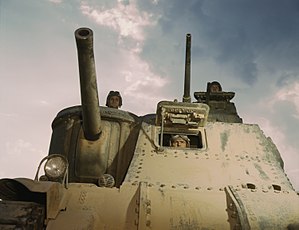
M3 Lee / Historie
M3 kampvogn set forfra
"M3 Lee var en amerikansk kampvogn, som blev anvendt under 2. verdenskrig. I Storbritannien blev kampvognen kaldt ""General Lee"" efter den amerikanske borgerkrigs general Robert E. Lee, og den modificerede udgave, som blev bygget efter britiske specifikationer med et nyt tårn blev kaldt ""General Grant"" efter General Ulysses S. Grant.